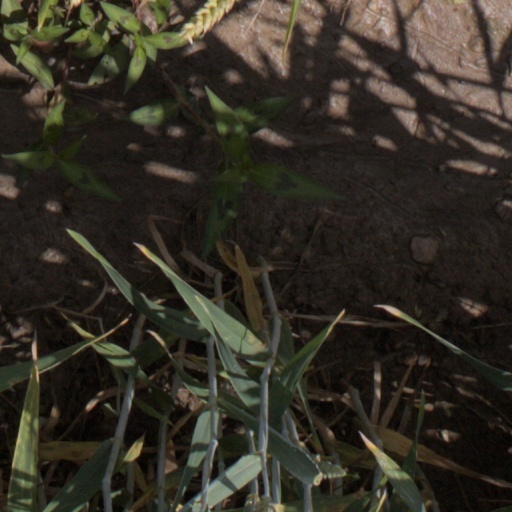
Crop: wheat